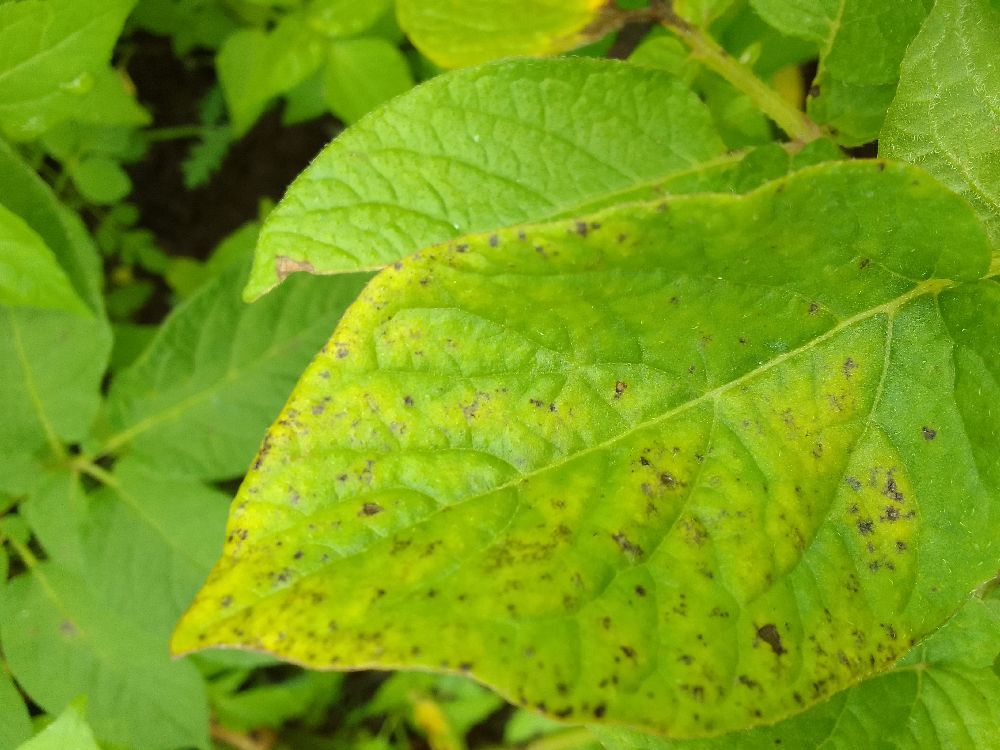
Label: Early blight